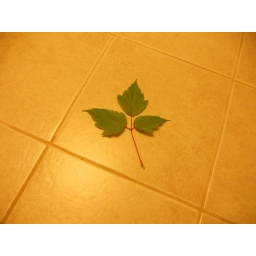
leaves from tree by street